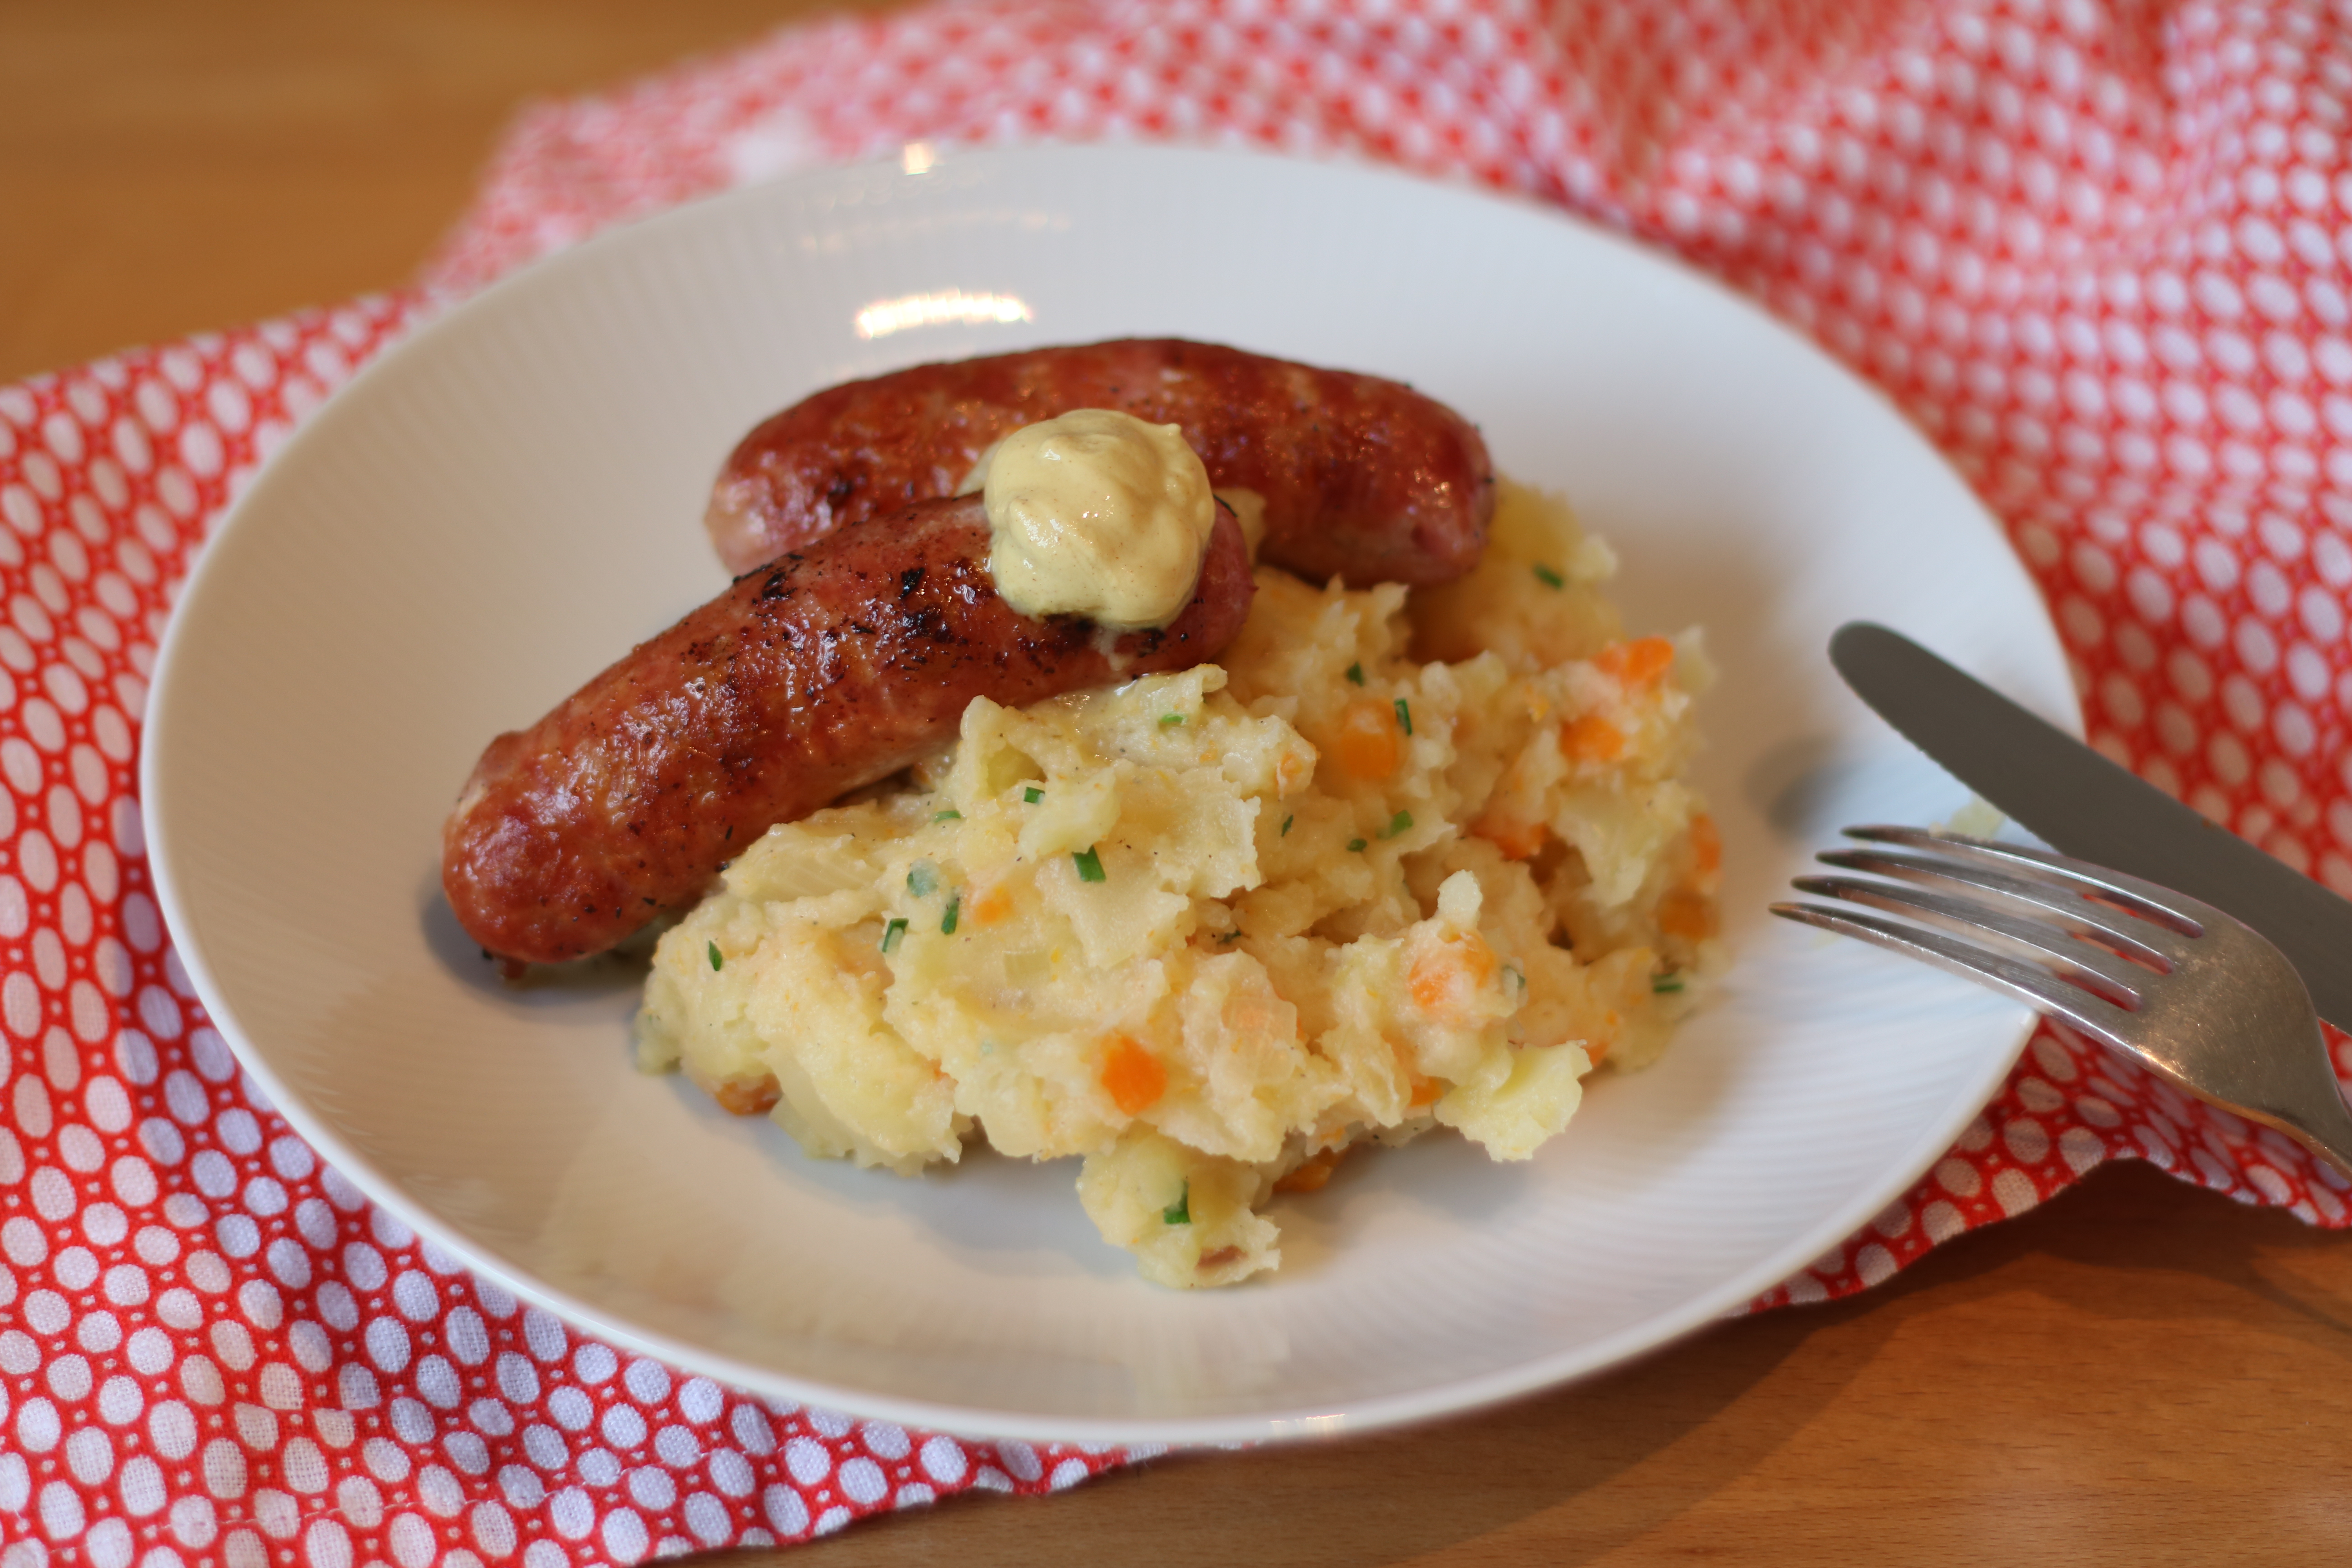
fork, restaurant, dish, meal, food, cooking, produce, vegetable, plate, breakfast, meat, lunch, pork, cuisine, beef, delicious, knife, nutrition, dining, dinner, tasty, filling, traditional, yummy, foodporn, scrambled eggs, sausages, printed tablecloth